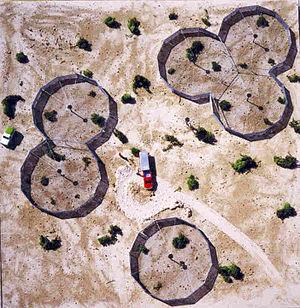
Robert Edward Williams est un mathématicien, designer et architecte américain né en 1942. Il est connu pour ses livres sur la géométrie des structures naturelles, la découverte d'un nouveau polyèdre capable de paver l'espace, le développement des principes théoriques de la géométrie caténatique et l'invention du Ars-Vivant Wild-life Protector System pour repeupler le désert des Mojaves occidental en Californie avec des tortues du désert.